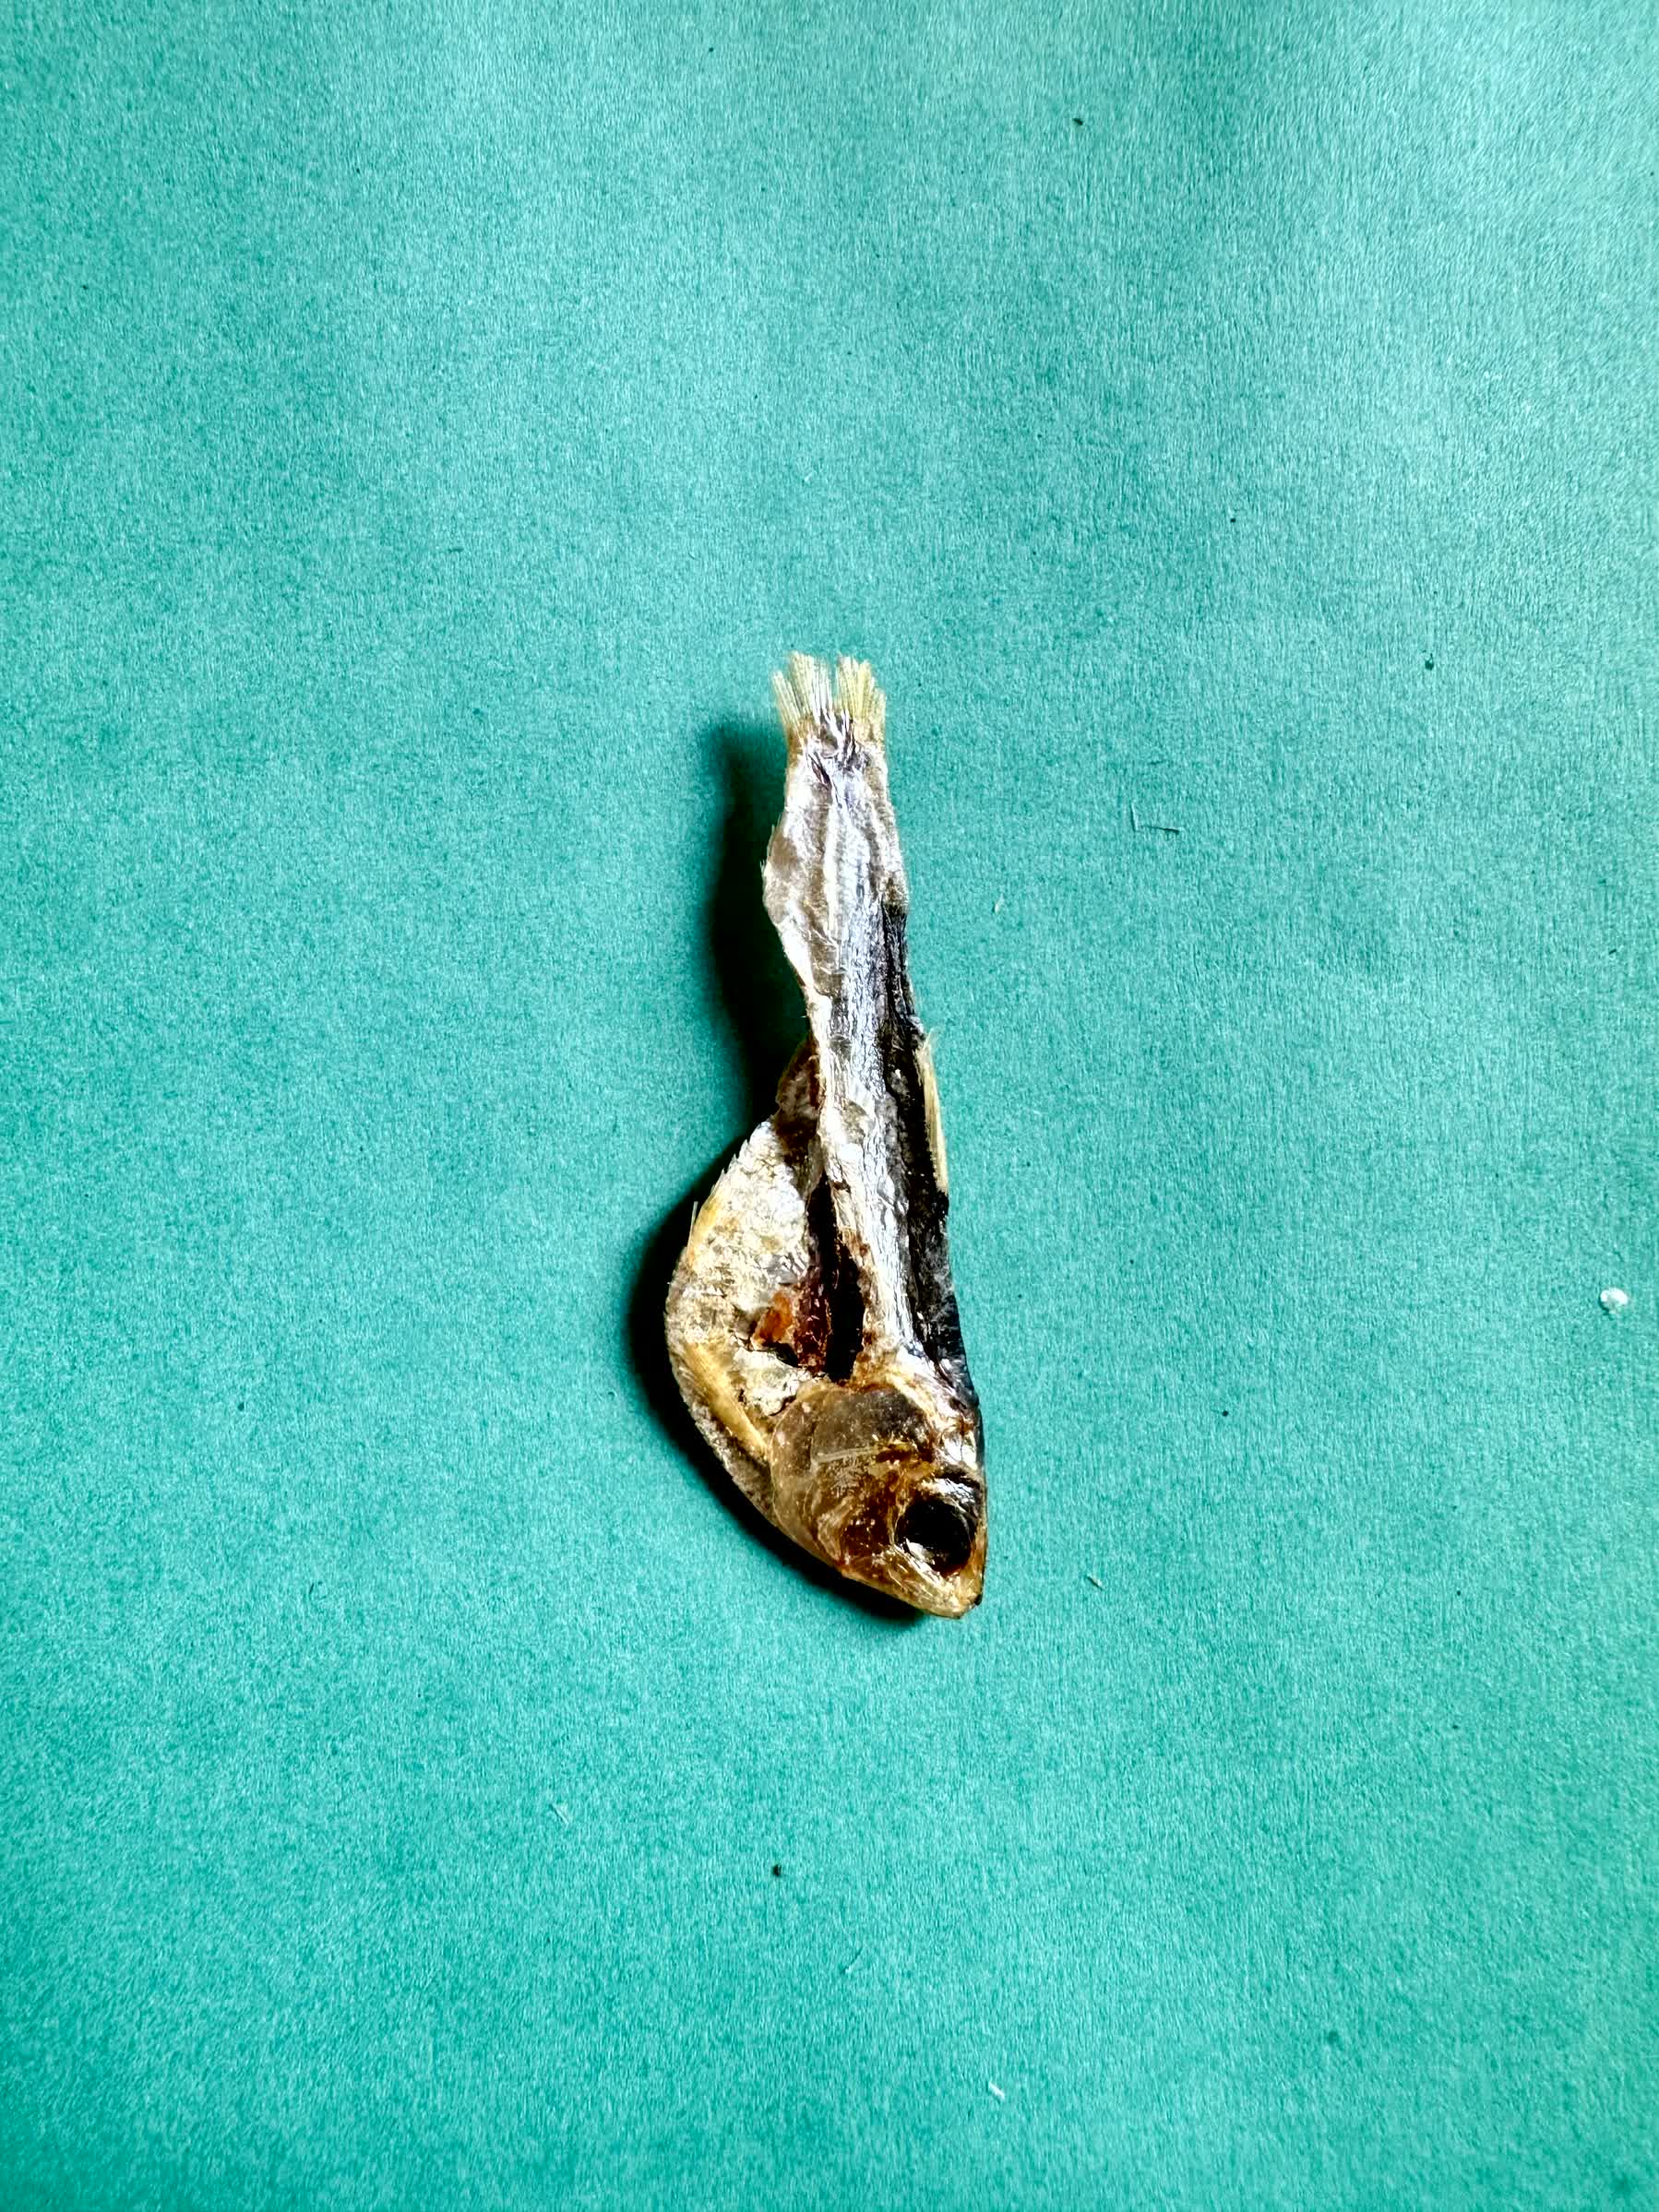
Species: Chapila